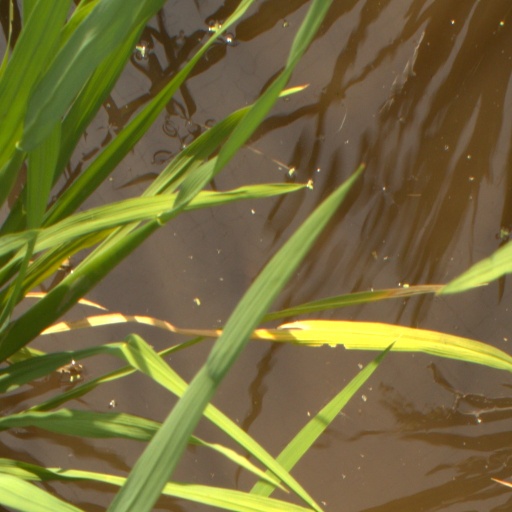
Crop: rice